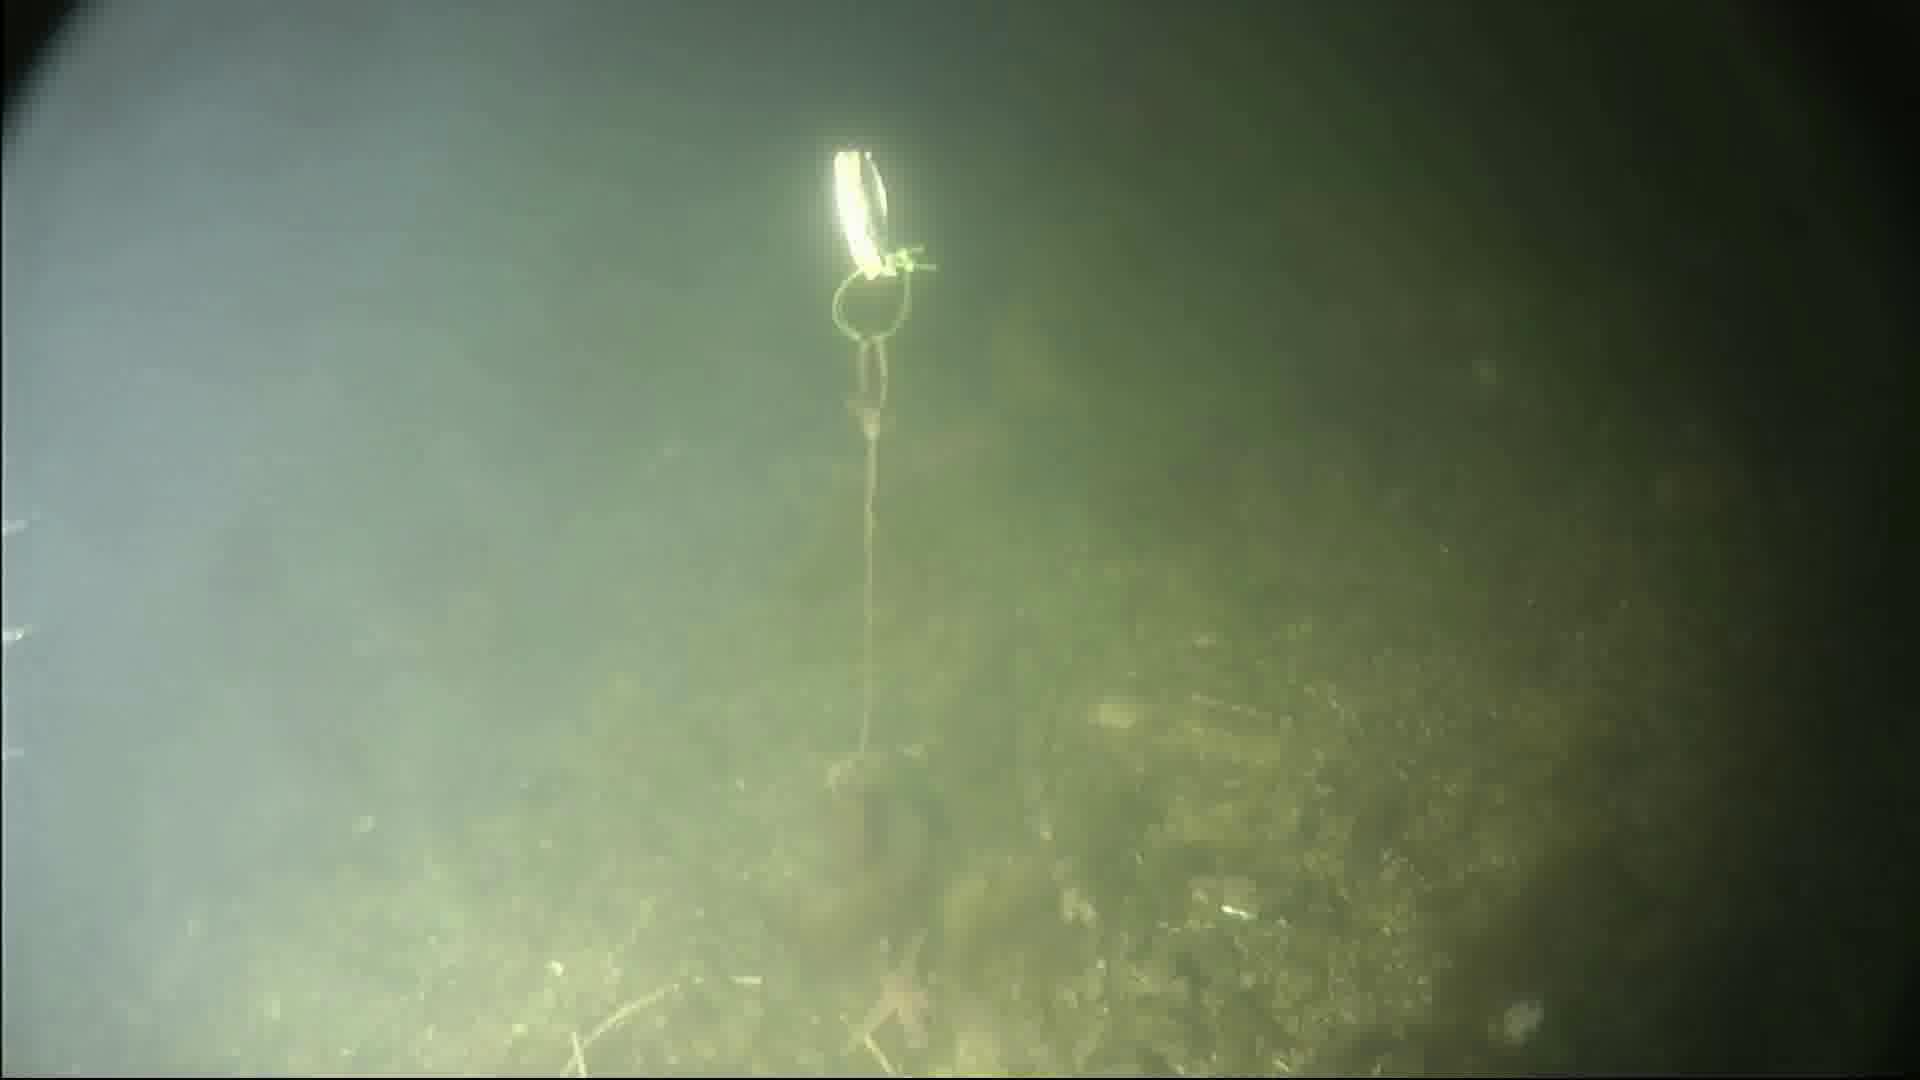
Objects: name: small_fish
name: starfish
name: crab